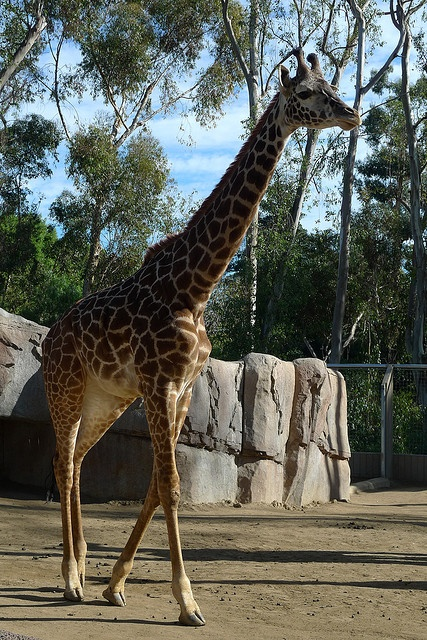
A very large giraffe in a fenced enclosure.
A giraffe is holding its grown in its respected area.
a giraffe on a dirt ground with a tree in the background
A giraffe is standing in a field with some rocks.
A giraffe standing next to a stone wall.